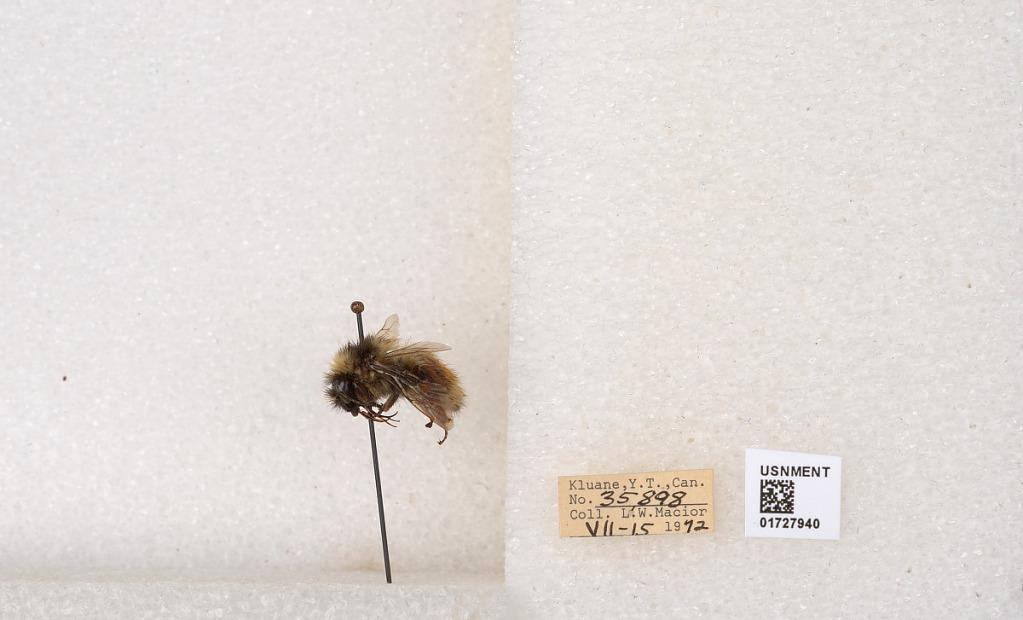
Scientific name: Bombus (Pyrobombus) sylvicola Kirby
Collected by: L. Macior
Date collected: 1972-7-15
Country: Canada
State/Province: Yukon Teritory
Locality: Kluane National Park and Reserve
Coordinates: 60.7493, -139.504